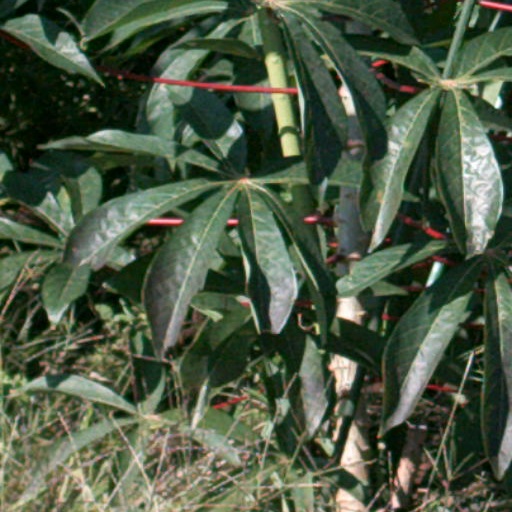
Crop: cassava